James Hay (British Army officer)

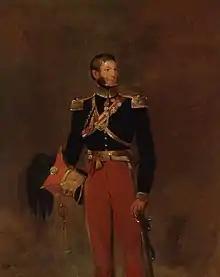
James Hay by William Salter

Lieutenant-General James Hay (1780 – 25 February 1854) was a British Army officer who saw service during the Peninsular War and the Waterloo Campaign. He was the last owner of the Arnolfini Portrait before it was bought by the National Gallery.